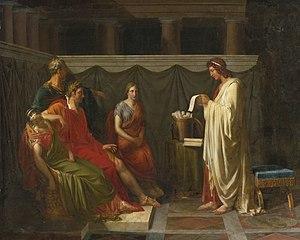
Jean-Bruno Gassies, né le 25 octobre 1786 à Bordeaux et mort le 12 octobre 1832 à Paris, est un peintre néoclassique français.